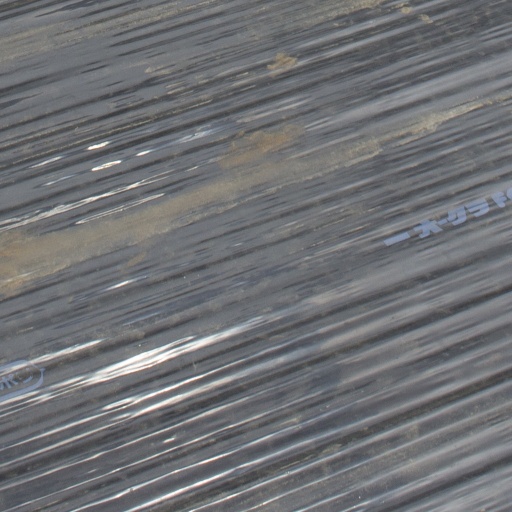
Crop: Jerusalem artichoke